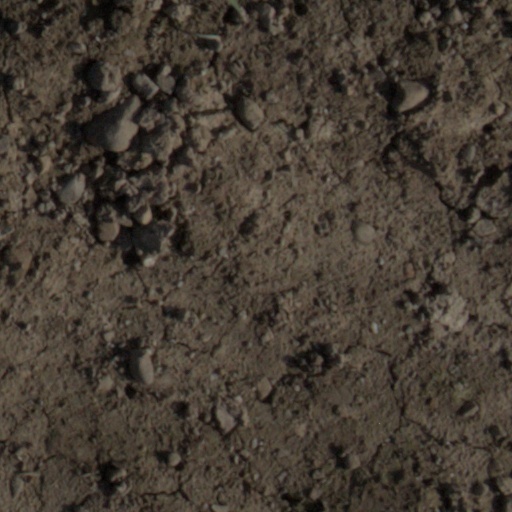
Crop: wheat